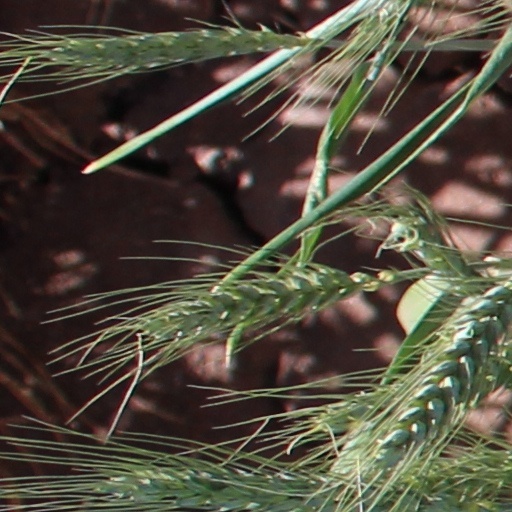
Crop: wheat